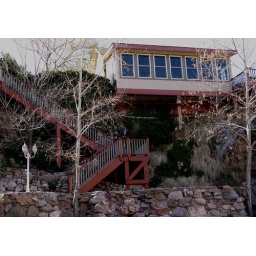
A little pink house with impressive steps in Bisbee, Arizona.